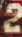
Number: 2